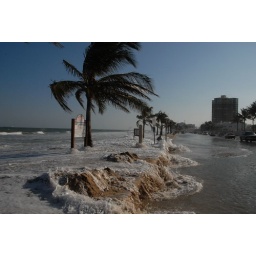
high tide washing over the wall into the street